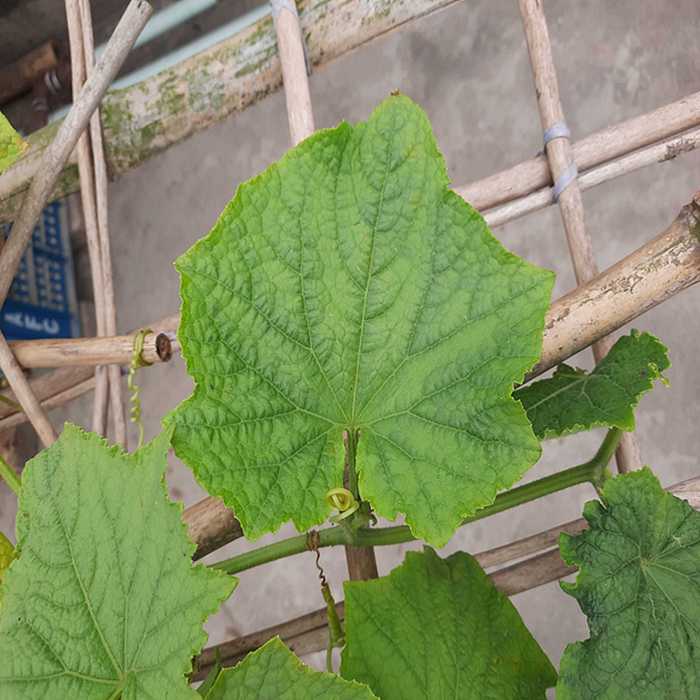
Plant: Cucumber
Label: Fresh leaf